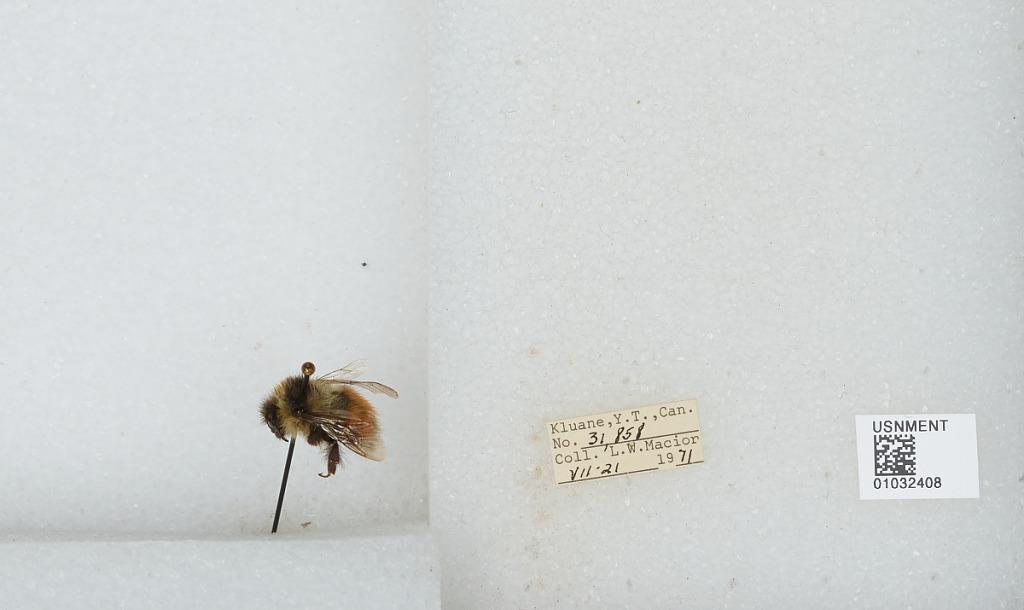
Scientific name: Bombus (Pyrobombus) sylvicola Kirby
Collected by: L. Macior
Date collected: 1971-7-21
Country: Canada
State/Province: Yukon Territory
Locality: Kluane
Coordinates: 60.75, -139.5